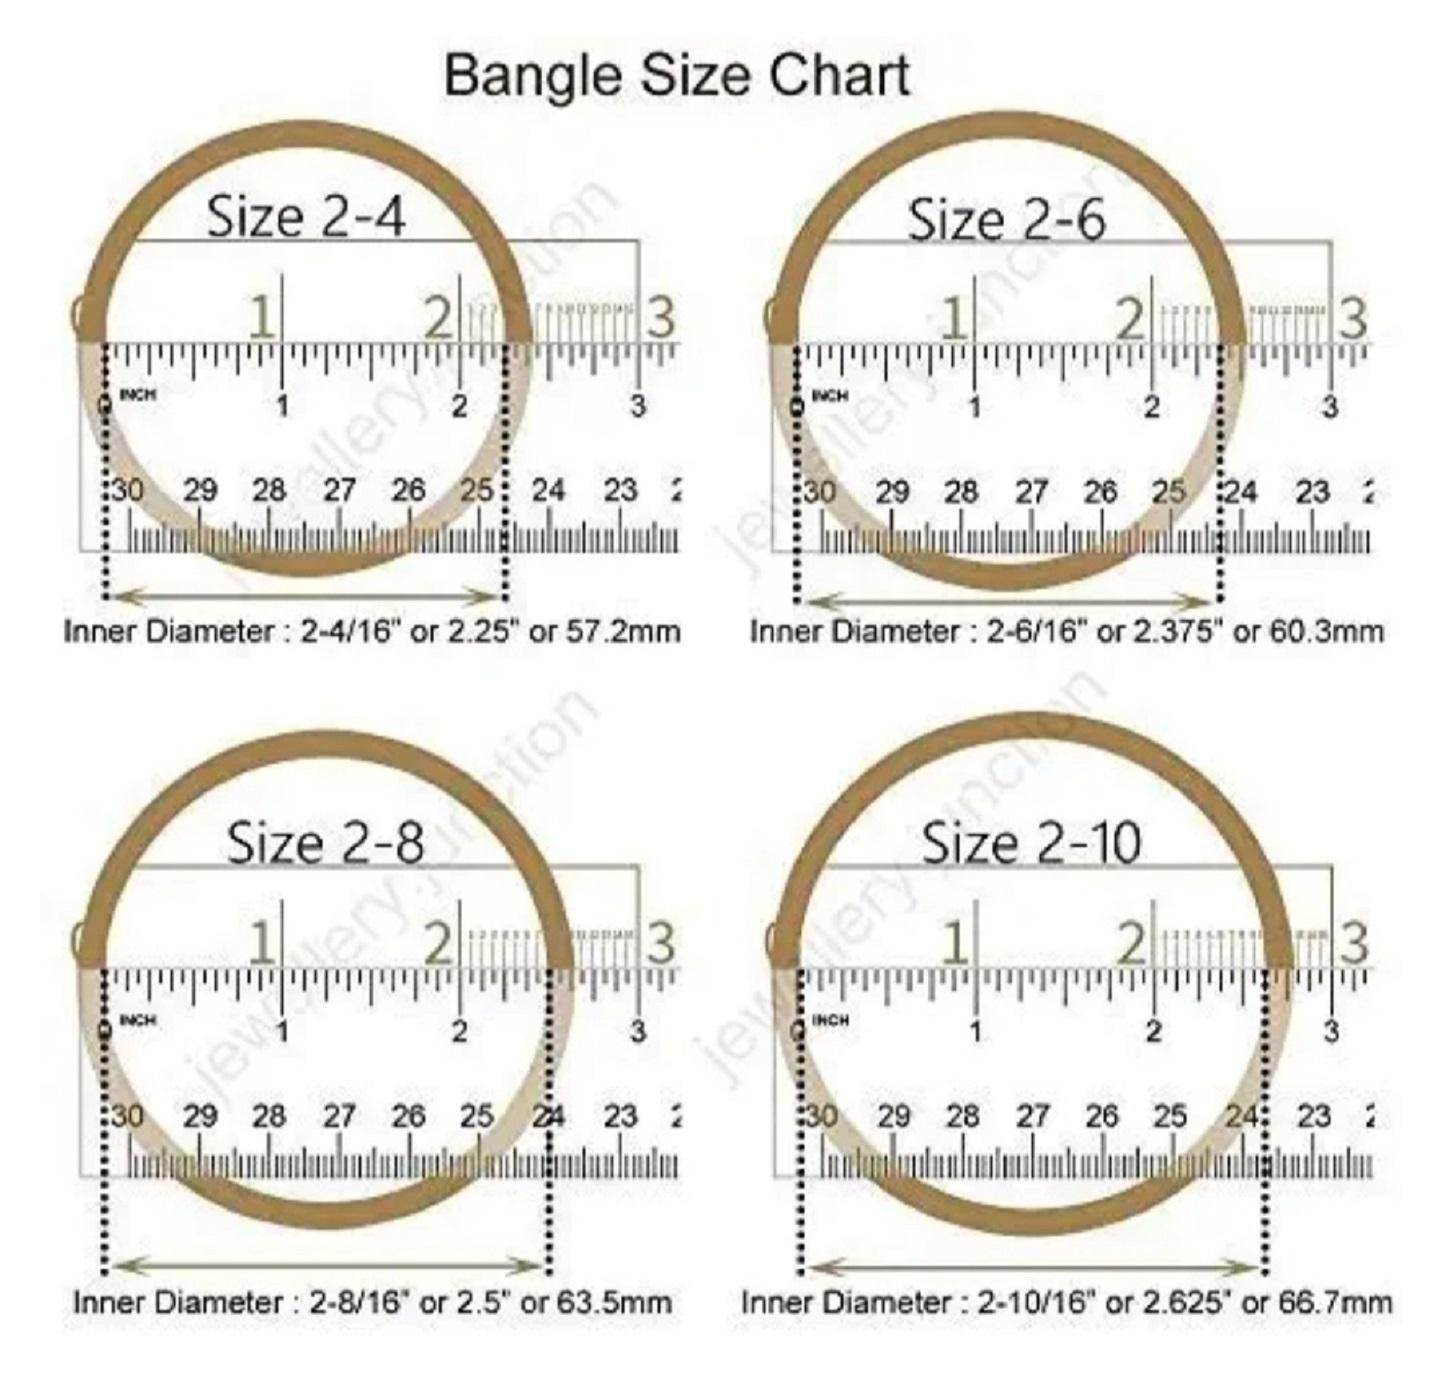
Joyeria Fashions Micro Plating Gold Plated Bangles Set (Pack of 2 Bangles)
Type: Bracelets & Bangles
Brand: Joyeria Fashions
Price: Rs. 342
Joyeria Fashions presents you long-lasting and ever-shining bangles, Get the beautiful ethnic look with these classic designer bangles, which are durable and does not get black easily even when worn daily, makes it a perfect piece of jewellery that can be worn with your favorite outfit to give it an ultimate glow. Joyeria Fashions presents you long-lasting and ever-shining bangles, Get the beautiful ethnic look with these classic designer bangles, which are durable and does not get black easily even when worn daily, makes it a perfect piece of jewellery that can be worn with your favorite outfit to give it an ultimate glow.
Features: Elegant and Classic Design Gold Bangles for Girls and Women. Comes in Pack of ...........,Type : Set of ....... Bangles, Goldplated, Long Lasting Shining even with daily wear,Intricate design and detailed designing,Ideal to wear at all parties, weddings, goes well with ethnic dress, Perfect gift for your friend